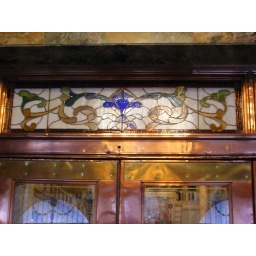
Stanley theater Stained glass over front door